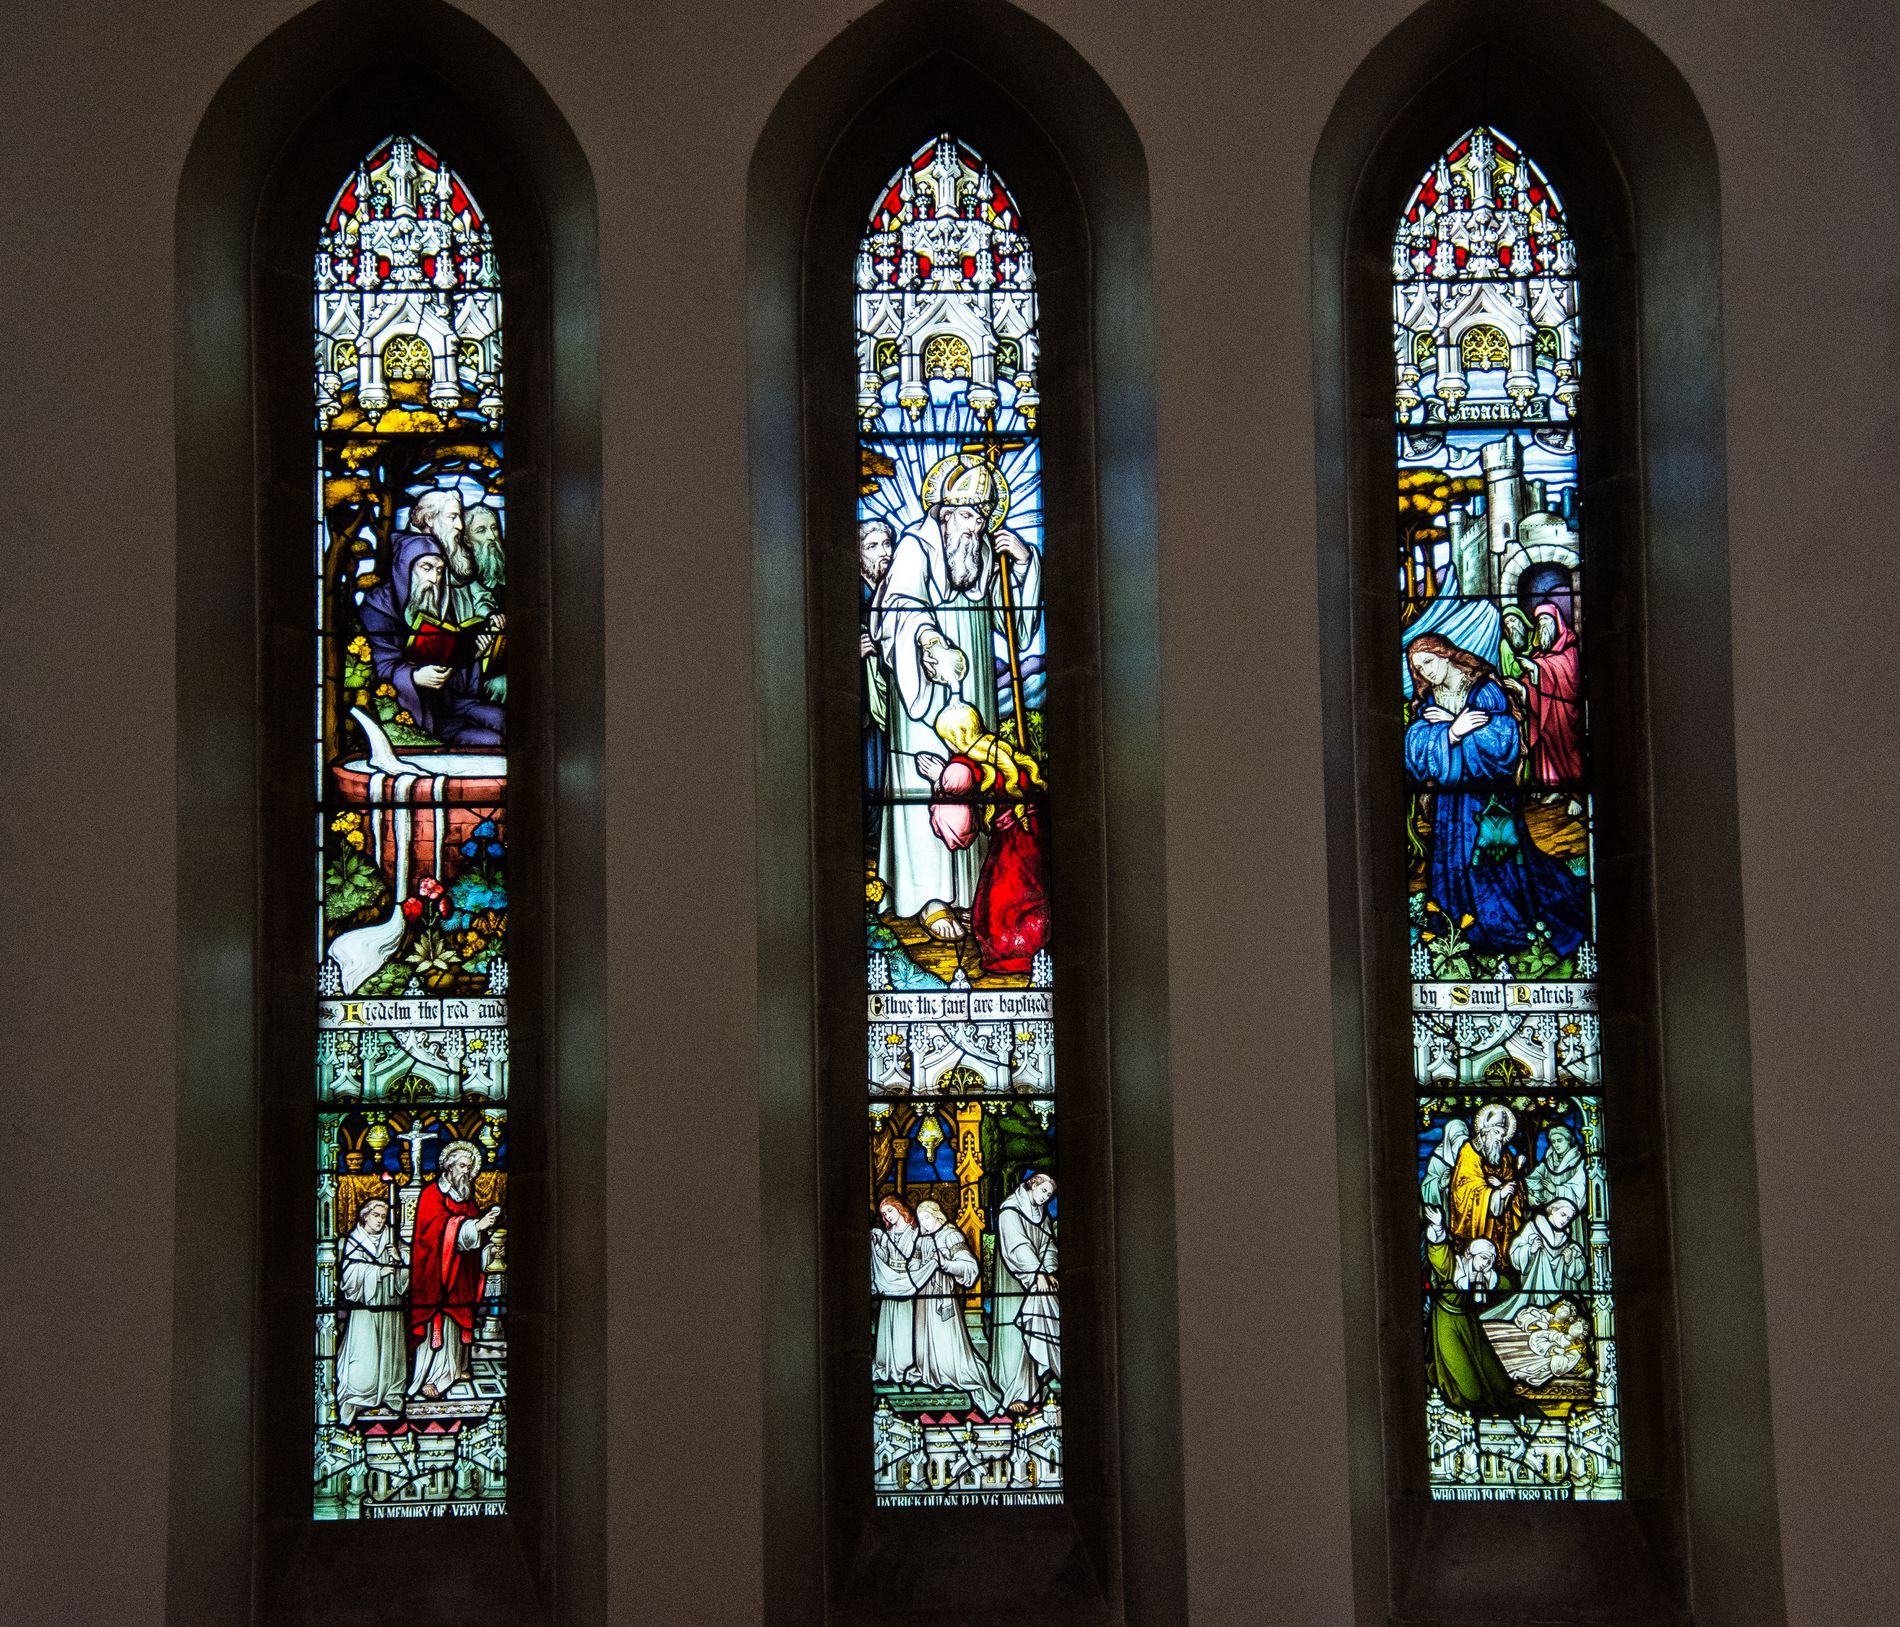
A Wall from a Church
A dark wall from a church with three windows is visible in the photo. The three windows contain stained glass with religious figures painted on them.
A photograph taken from a low angle of a dark wall from a church with three windows is visible in the photo. The three windows contain stained glass with religious figures painted on them. The lights inside the church are dimmed. Only the sunlight behind the glass brightens the photograph.
Labels: Art, Stained Glass, Person, Face, Head, Architecture, Building, Monastery, Church Wall, Window
Camera: NIKON CORPORATION NIKON D5600
Lens: TAMRON 18-400mm F3.5-6.3 Di II VC HLD B028N, Sigma 70-300mm F4-5.6 APO DG Macro HSM
Aperture: F4.5
Exposure: 1/640 sec
ISO: 2000
Focal length: 62.0 mm